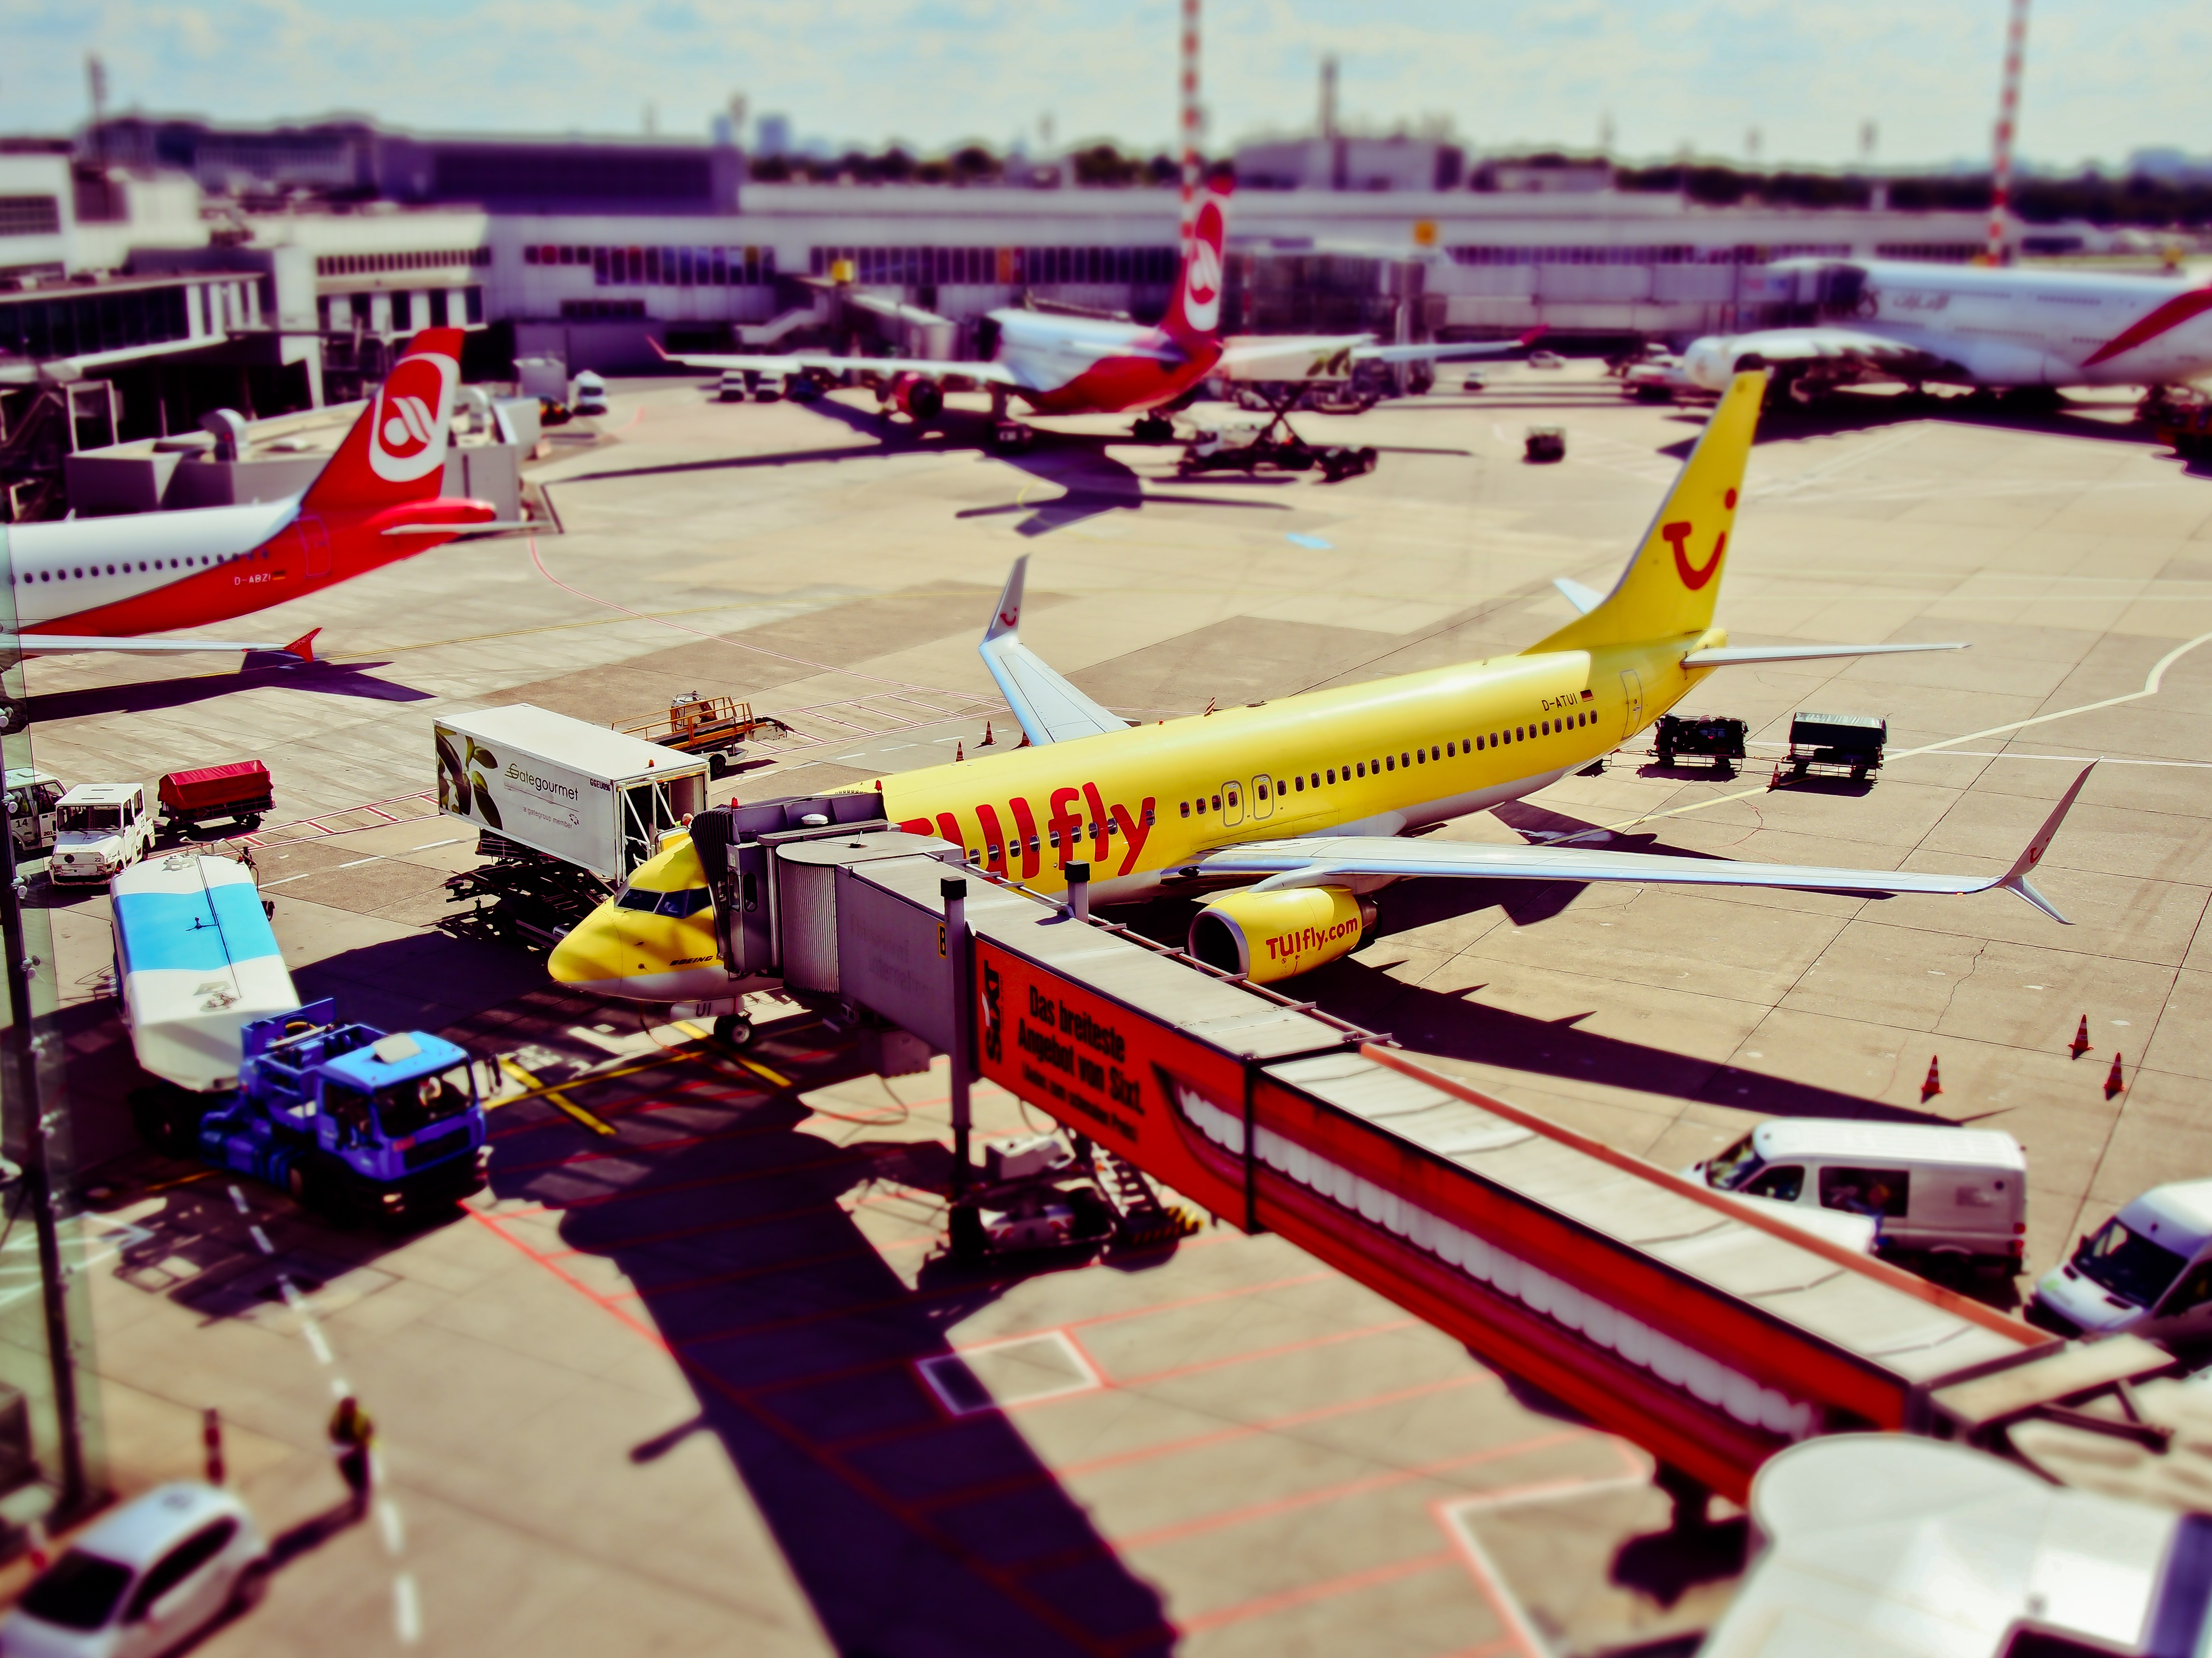
fly, airport, travel, airplane, aircraft, transport, vehicle, airline, aviation, flight, tourism, departure, airliner, air traffic, passenger aircraft, loading, dusseldorf, jet aircraft, atmosphere of earth, narrow body aircraft